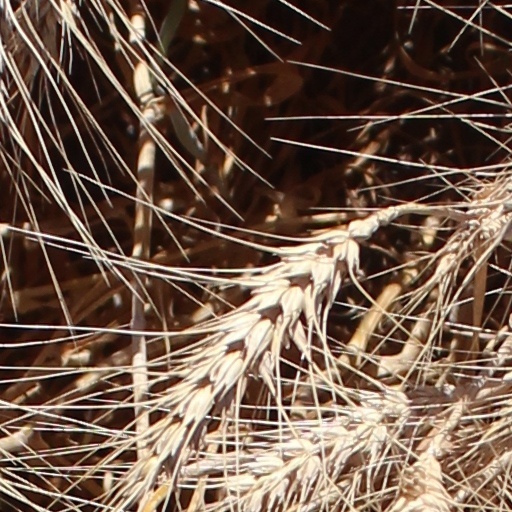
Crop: wheat